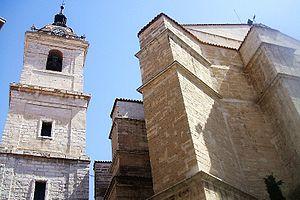
La cathédrale de Notre-Dame du Prado est le principal lieu de culte catholique de la ville de Ciudad Real, dans la province espagnole de Castille-La Manche.